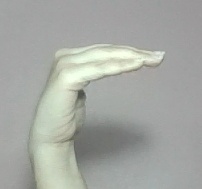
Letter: haa